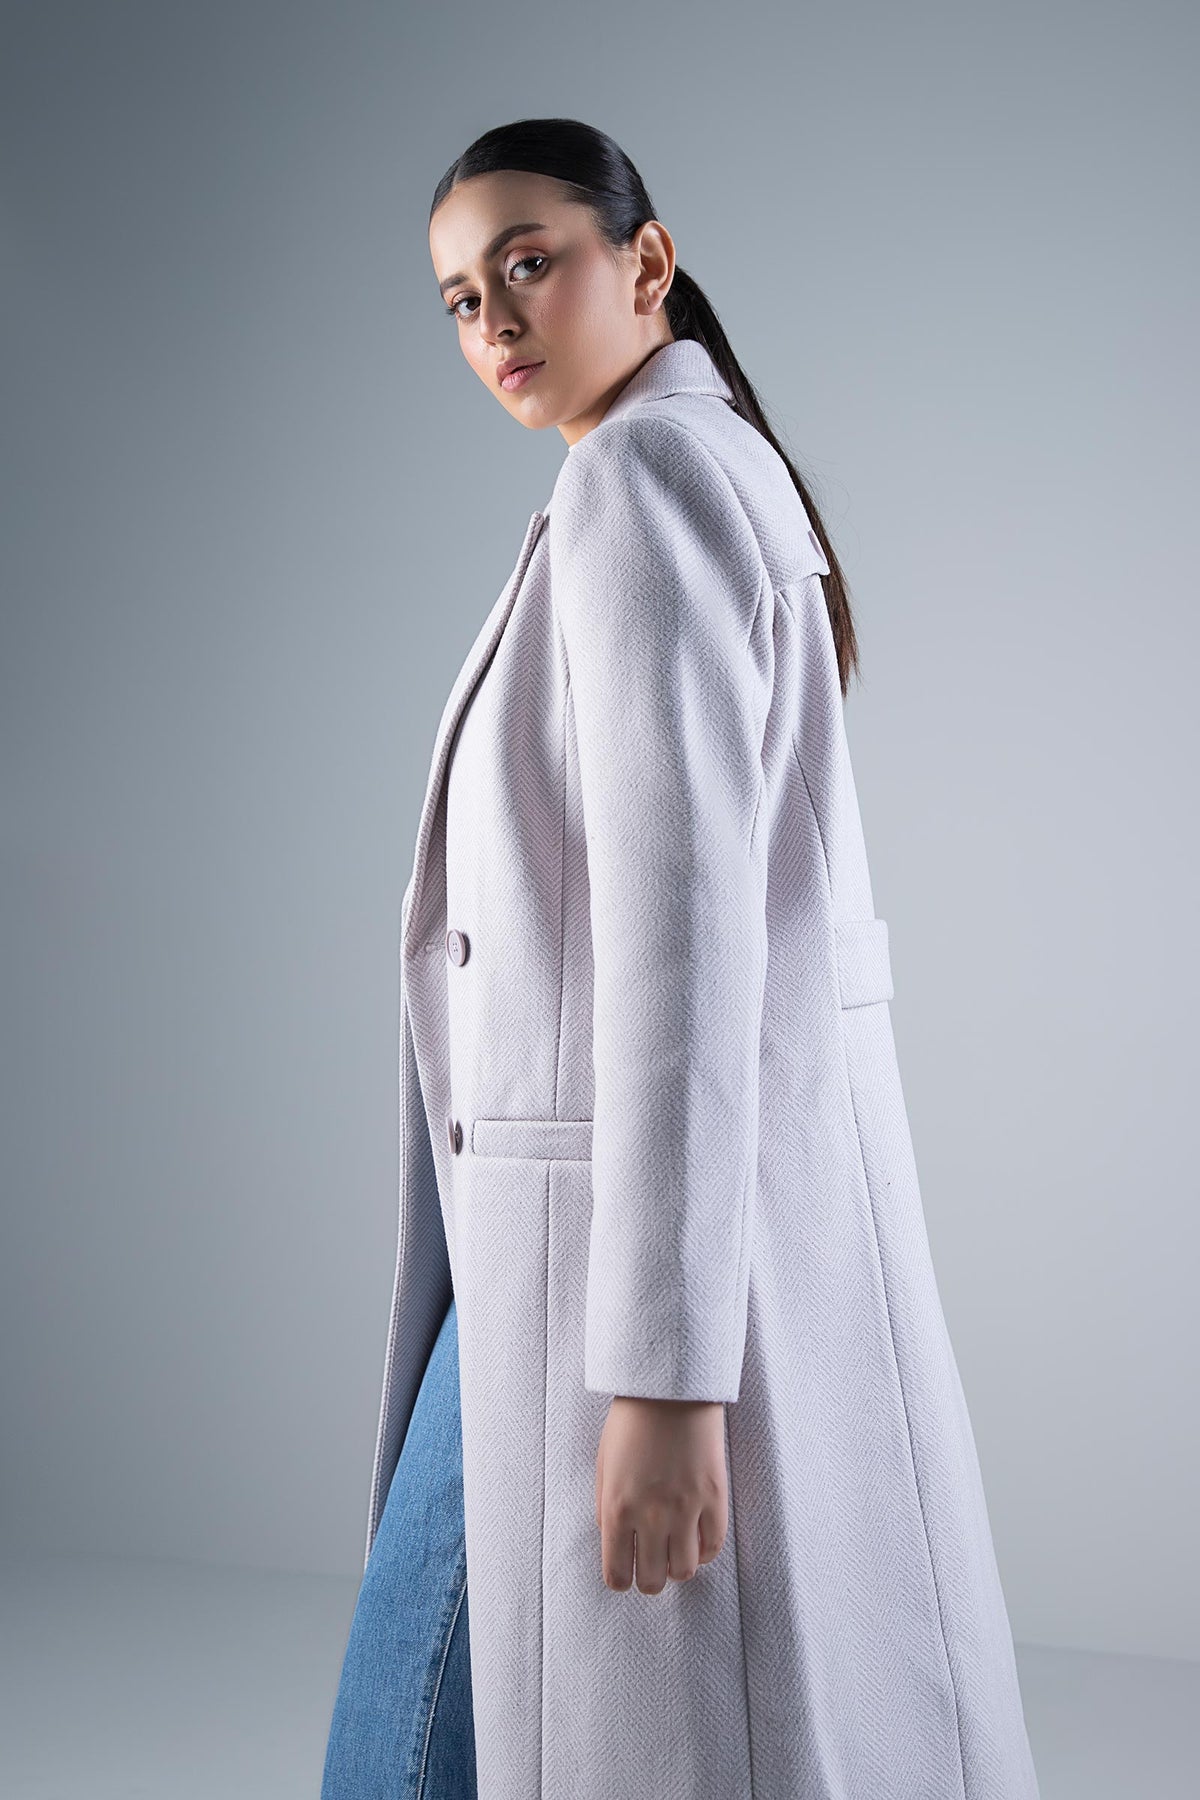
pink double breasted wool blend coat